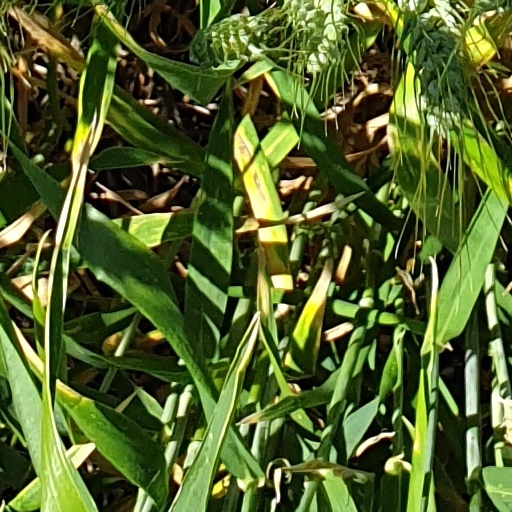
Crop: wheat